Catalina Flyer

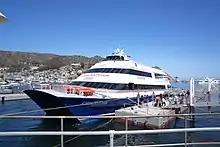
Catalina Flyer passengers coming ashore at Catalina Islaland.

The "Catalina Flyer" makes one round trip daily, leaving Newport Beach for Avalon in the morning and returning from Avalon to Newport Beach in the early evening. It takes approximately 75 minutes for a one way trip. In addition to regular passenger service, the vessel is also available for private charter.